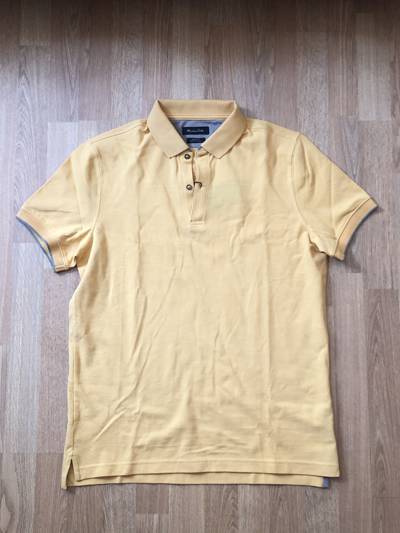
Waste category: clothes